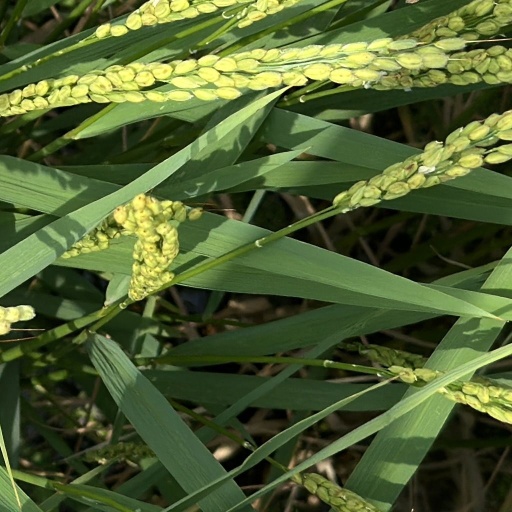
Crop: rice